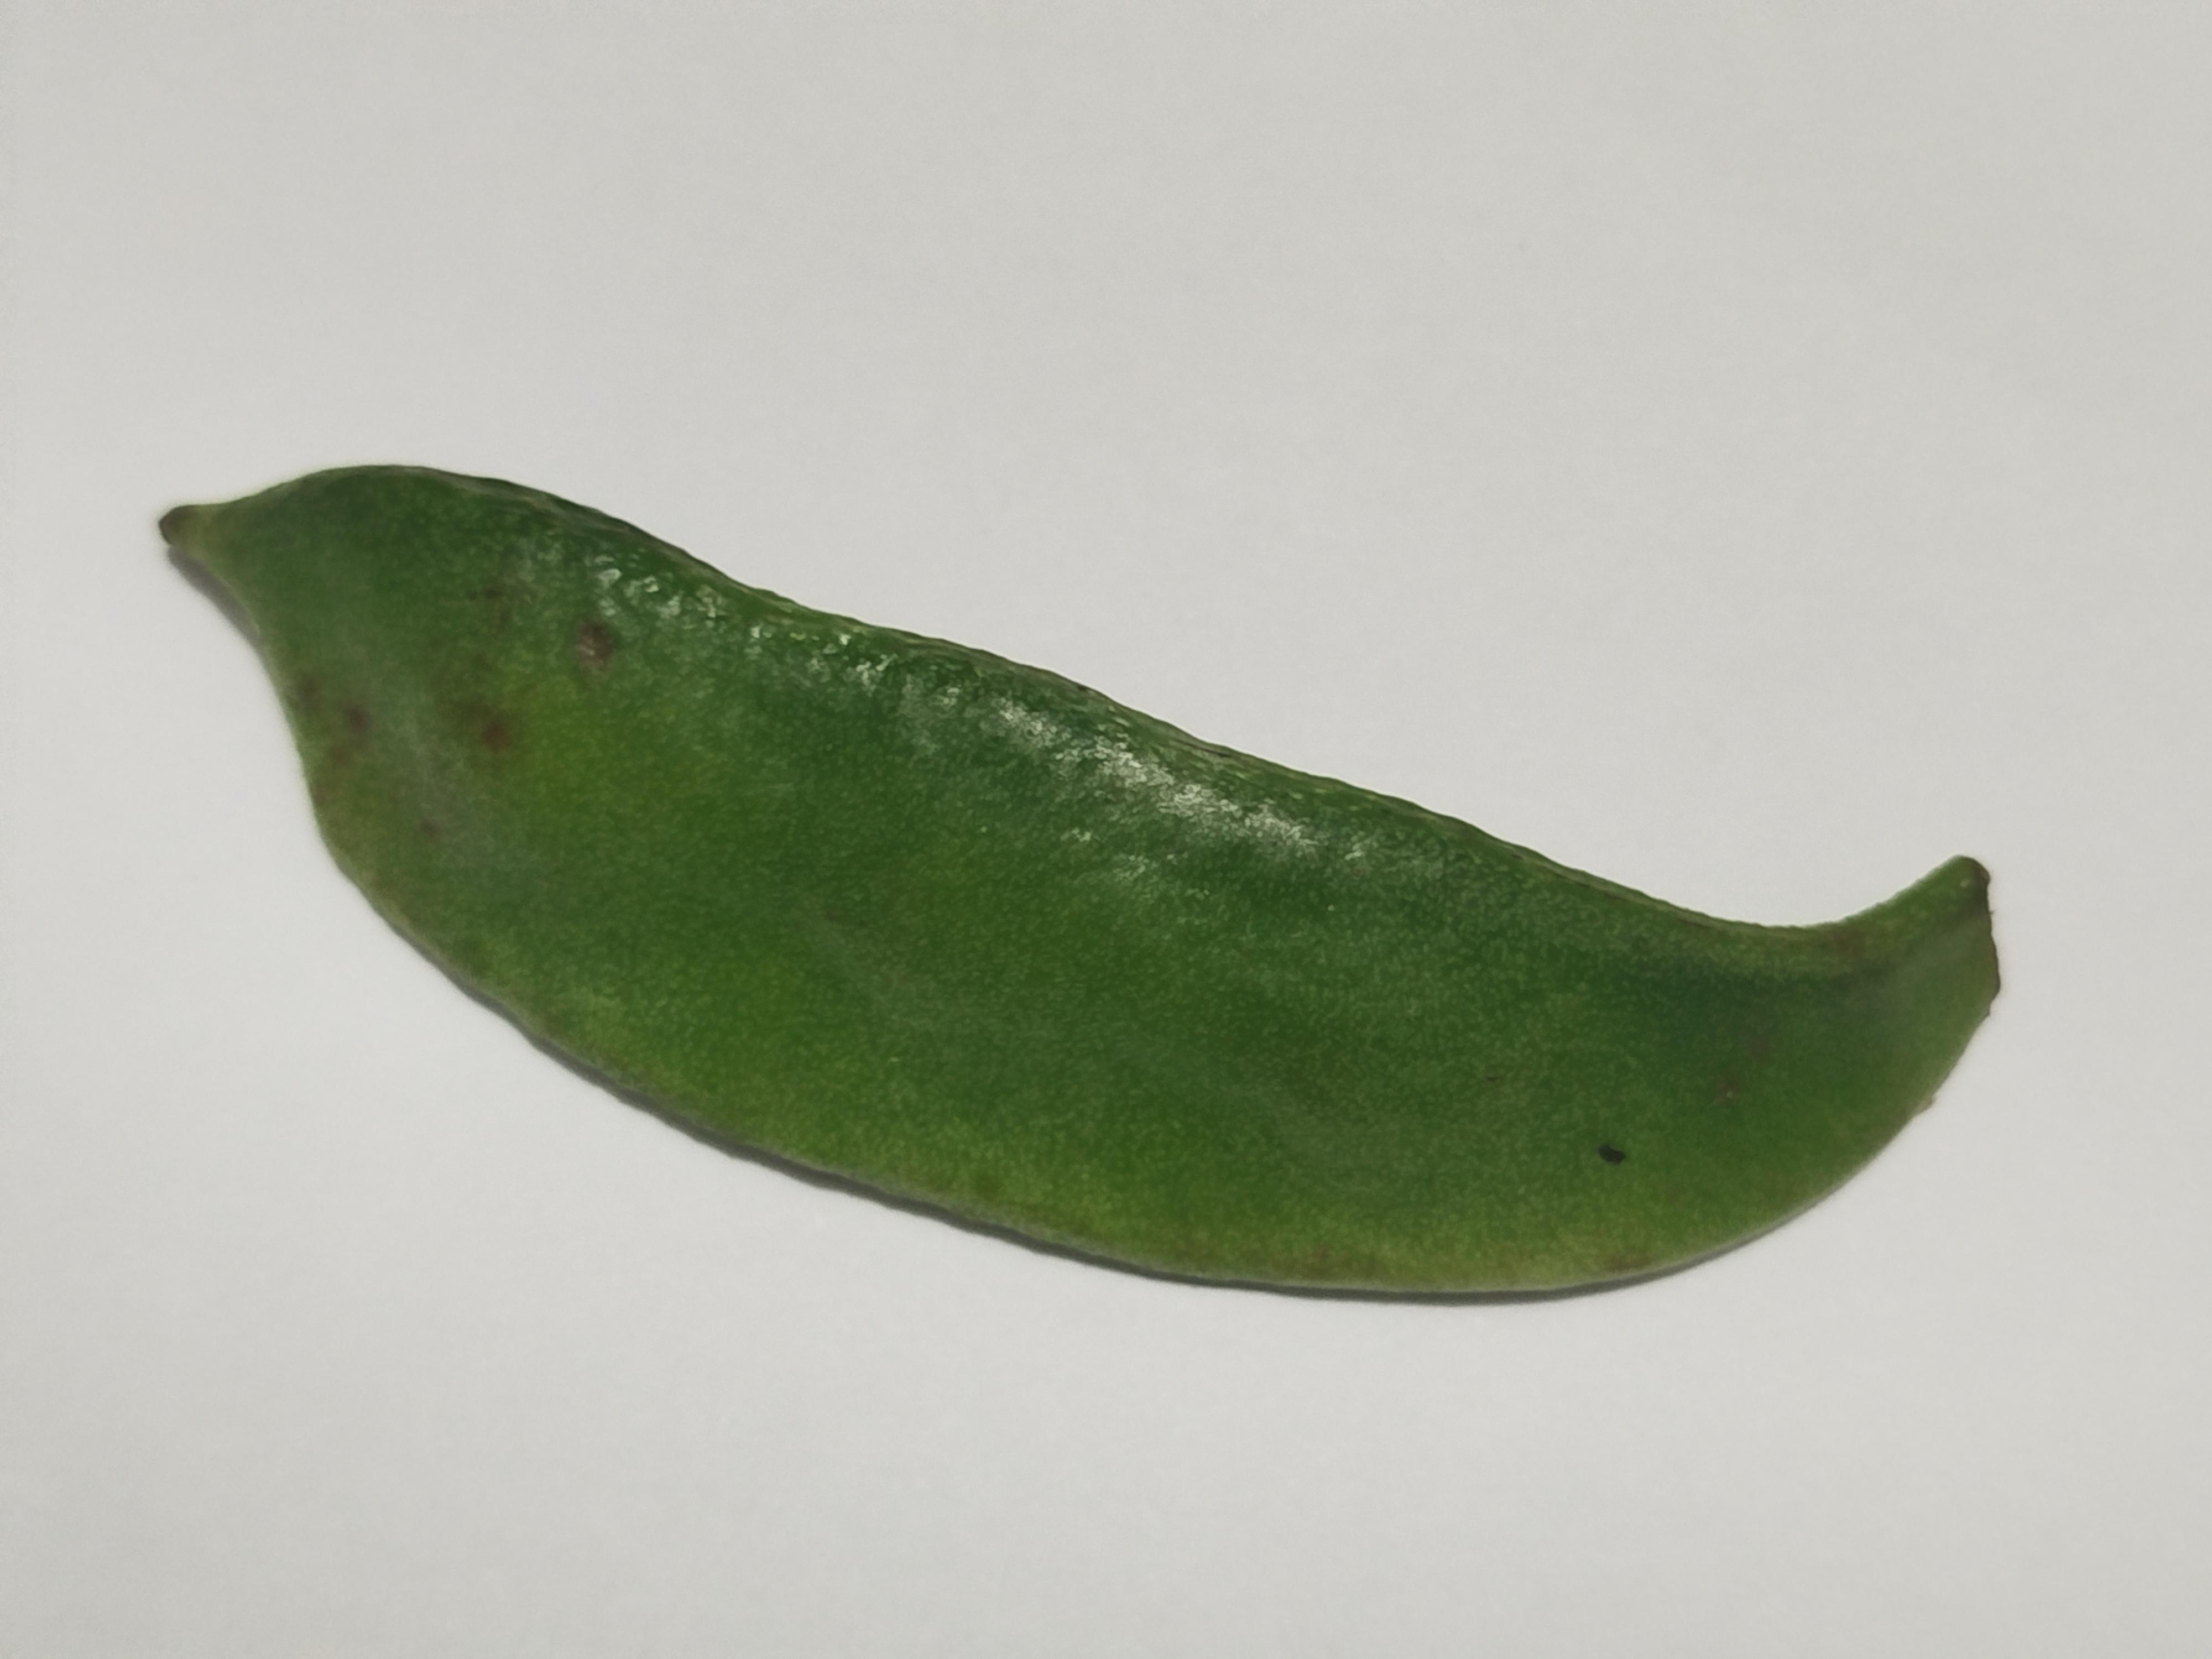
Label: Bean